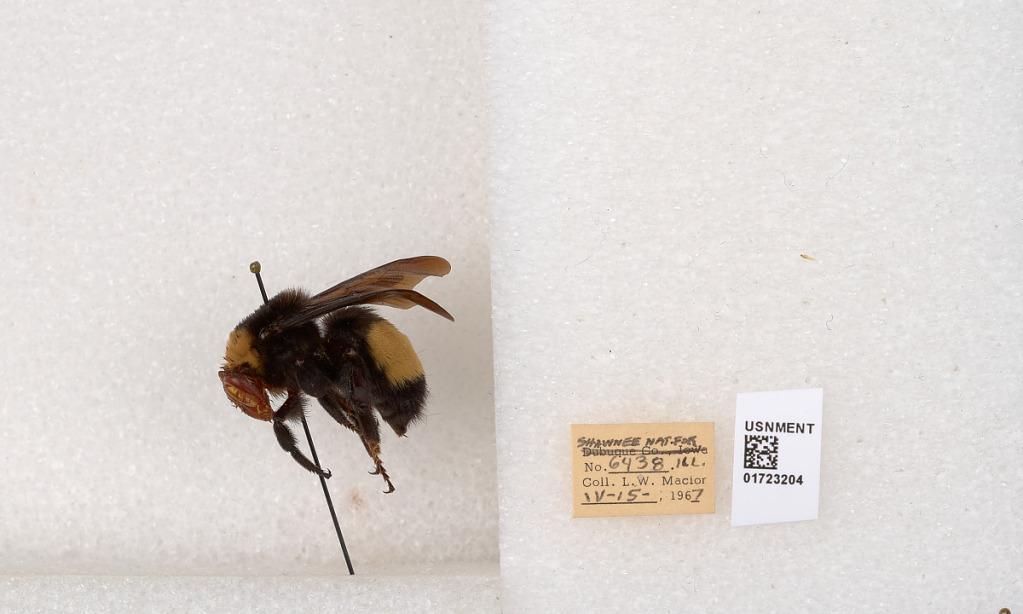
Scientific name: Bombus (Bombus) nevadensis auricormus
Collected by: L. Macior
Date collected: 1967-4-15
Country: United States
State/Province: Illinois
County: Johnson
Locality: Shawnee National Forest
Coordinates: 37.5114, -88.8011